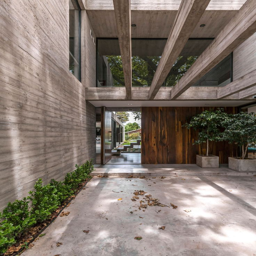
a large pivoting wood front door welcomes you to this modern house , and when open , it gives you a glimpse of the backyard .